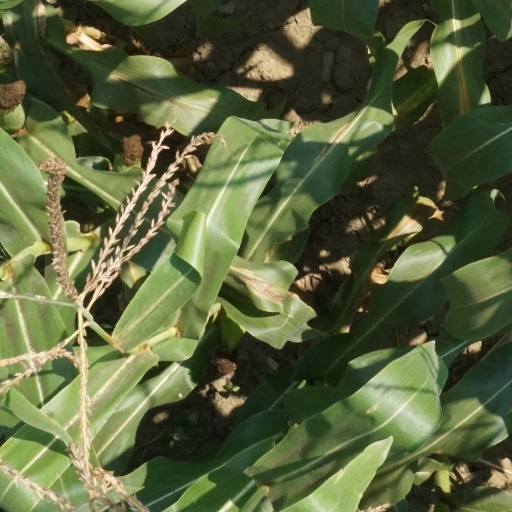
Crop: maize; corn